Ouzo

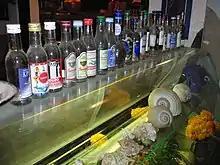
Ouzo brands in Lesbos

Ouzo production begins with distillation in copper stills of 96% alcohol by volume (ABV) rectified spirit. Anise is added, sometimes with other flavorings such as star anise, fennel, mastic, cardamom, coriander, cloves, and cinnamon. The flavoring ingredients are often closely guarded company "recipes", and distinguish one ouzo from another. The result is a flavored alcoholic solution known as "flavored ethyl alcohol", or more commonly as "ouzo yeast"—"μαγιά ούζου" in Greek—the term for "yeast" being used by Greeks metaphorically to denote that it serves as the starting point for ouzo production.